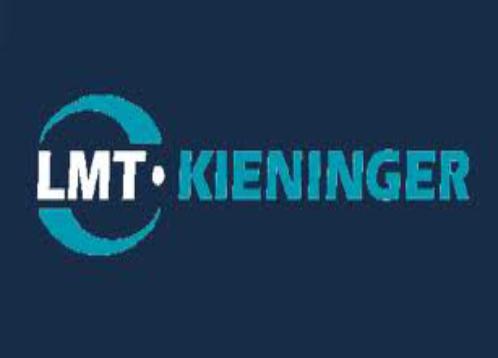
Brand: Kieninger
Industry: Necessities